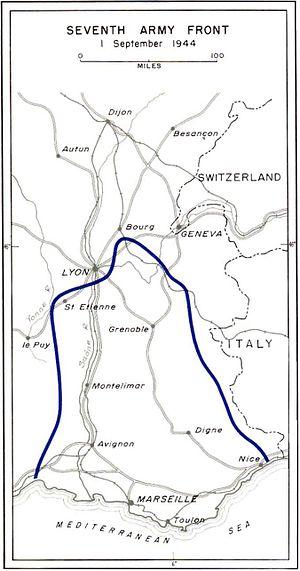
Le débarquement en Provence, au nom de code opération Anvil Dragoon, est une opération militaire menée pendant la Seconde Guerre mondiale à partir du 15 août 1944 par les troupes alliées dans le Sud-Est de la France.
Mollières est un hameau appartenant à la commune de Valdeblore, département des Alpes-Maritimes, région Provence-Alpes-Côte d'Azur.